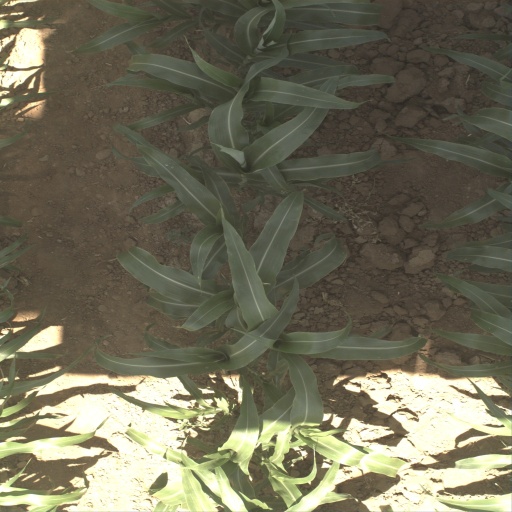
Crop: sorghum